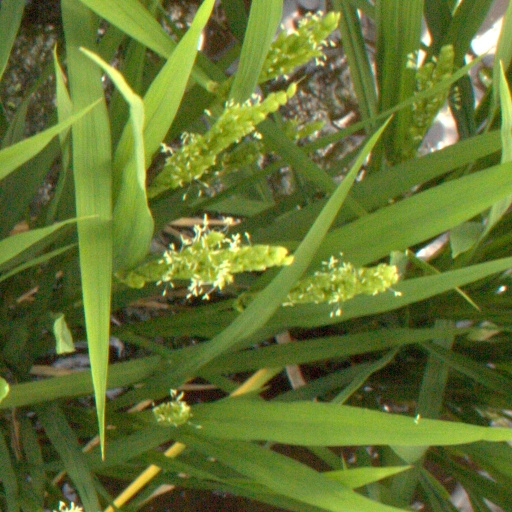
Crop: rice